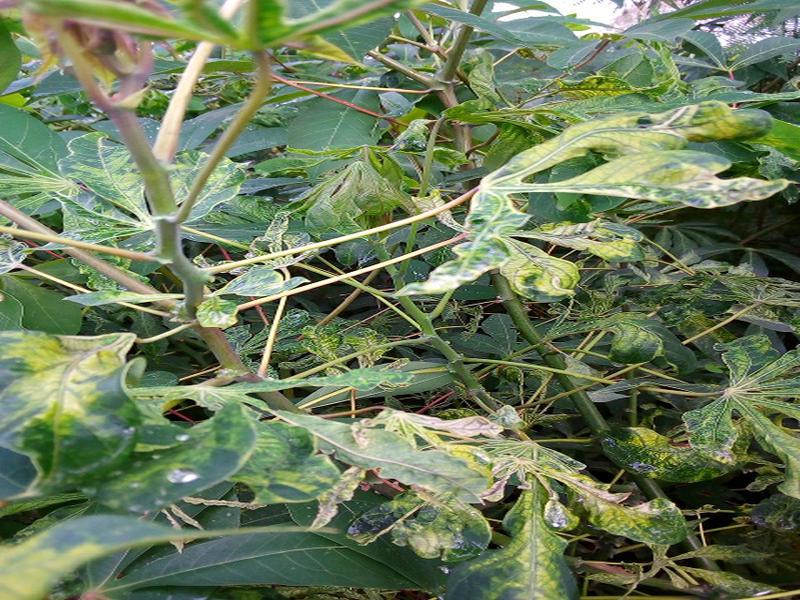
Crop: cassava
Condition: mosaic_disease